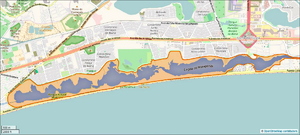
La réserve naturelle de Marapendi est une réserve naturelle située dans le quartier de Barra da Tijuca à Rio de Janeiro. À l'occasion des Jeux olympiques d'été de 2016 organisés dans la ville, les organisateurs font construire un parcours de golf olympique en rasant une partie de la forêt atlantique. Validée en 2012 par Eduardo Paes, le maire de Rio, la construction du parcours lève de nombreuses protestations. Paes a négocié l'utilisation du terrain avec Pasquale Mauro, un sulfureux milliardaire qui finance la construction du golf et de 23 luxueux bâtiments. Deux ans avant le tournoi olympique, l'ancienne zone naturelle est en travaux et le chantier est en retard.